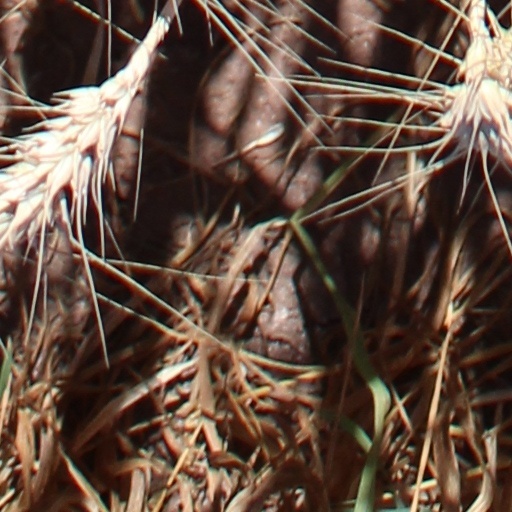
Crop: wheat